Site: brandenburg
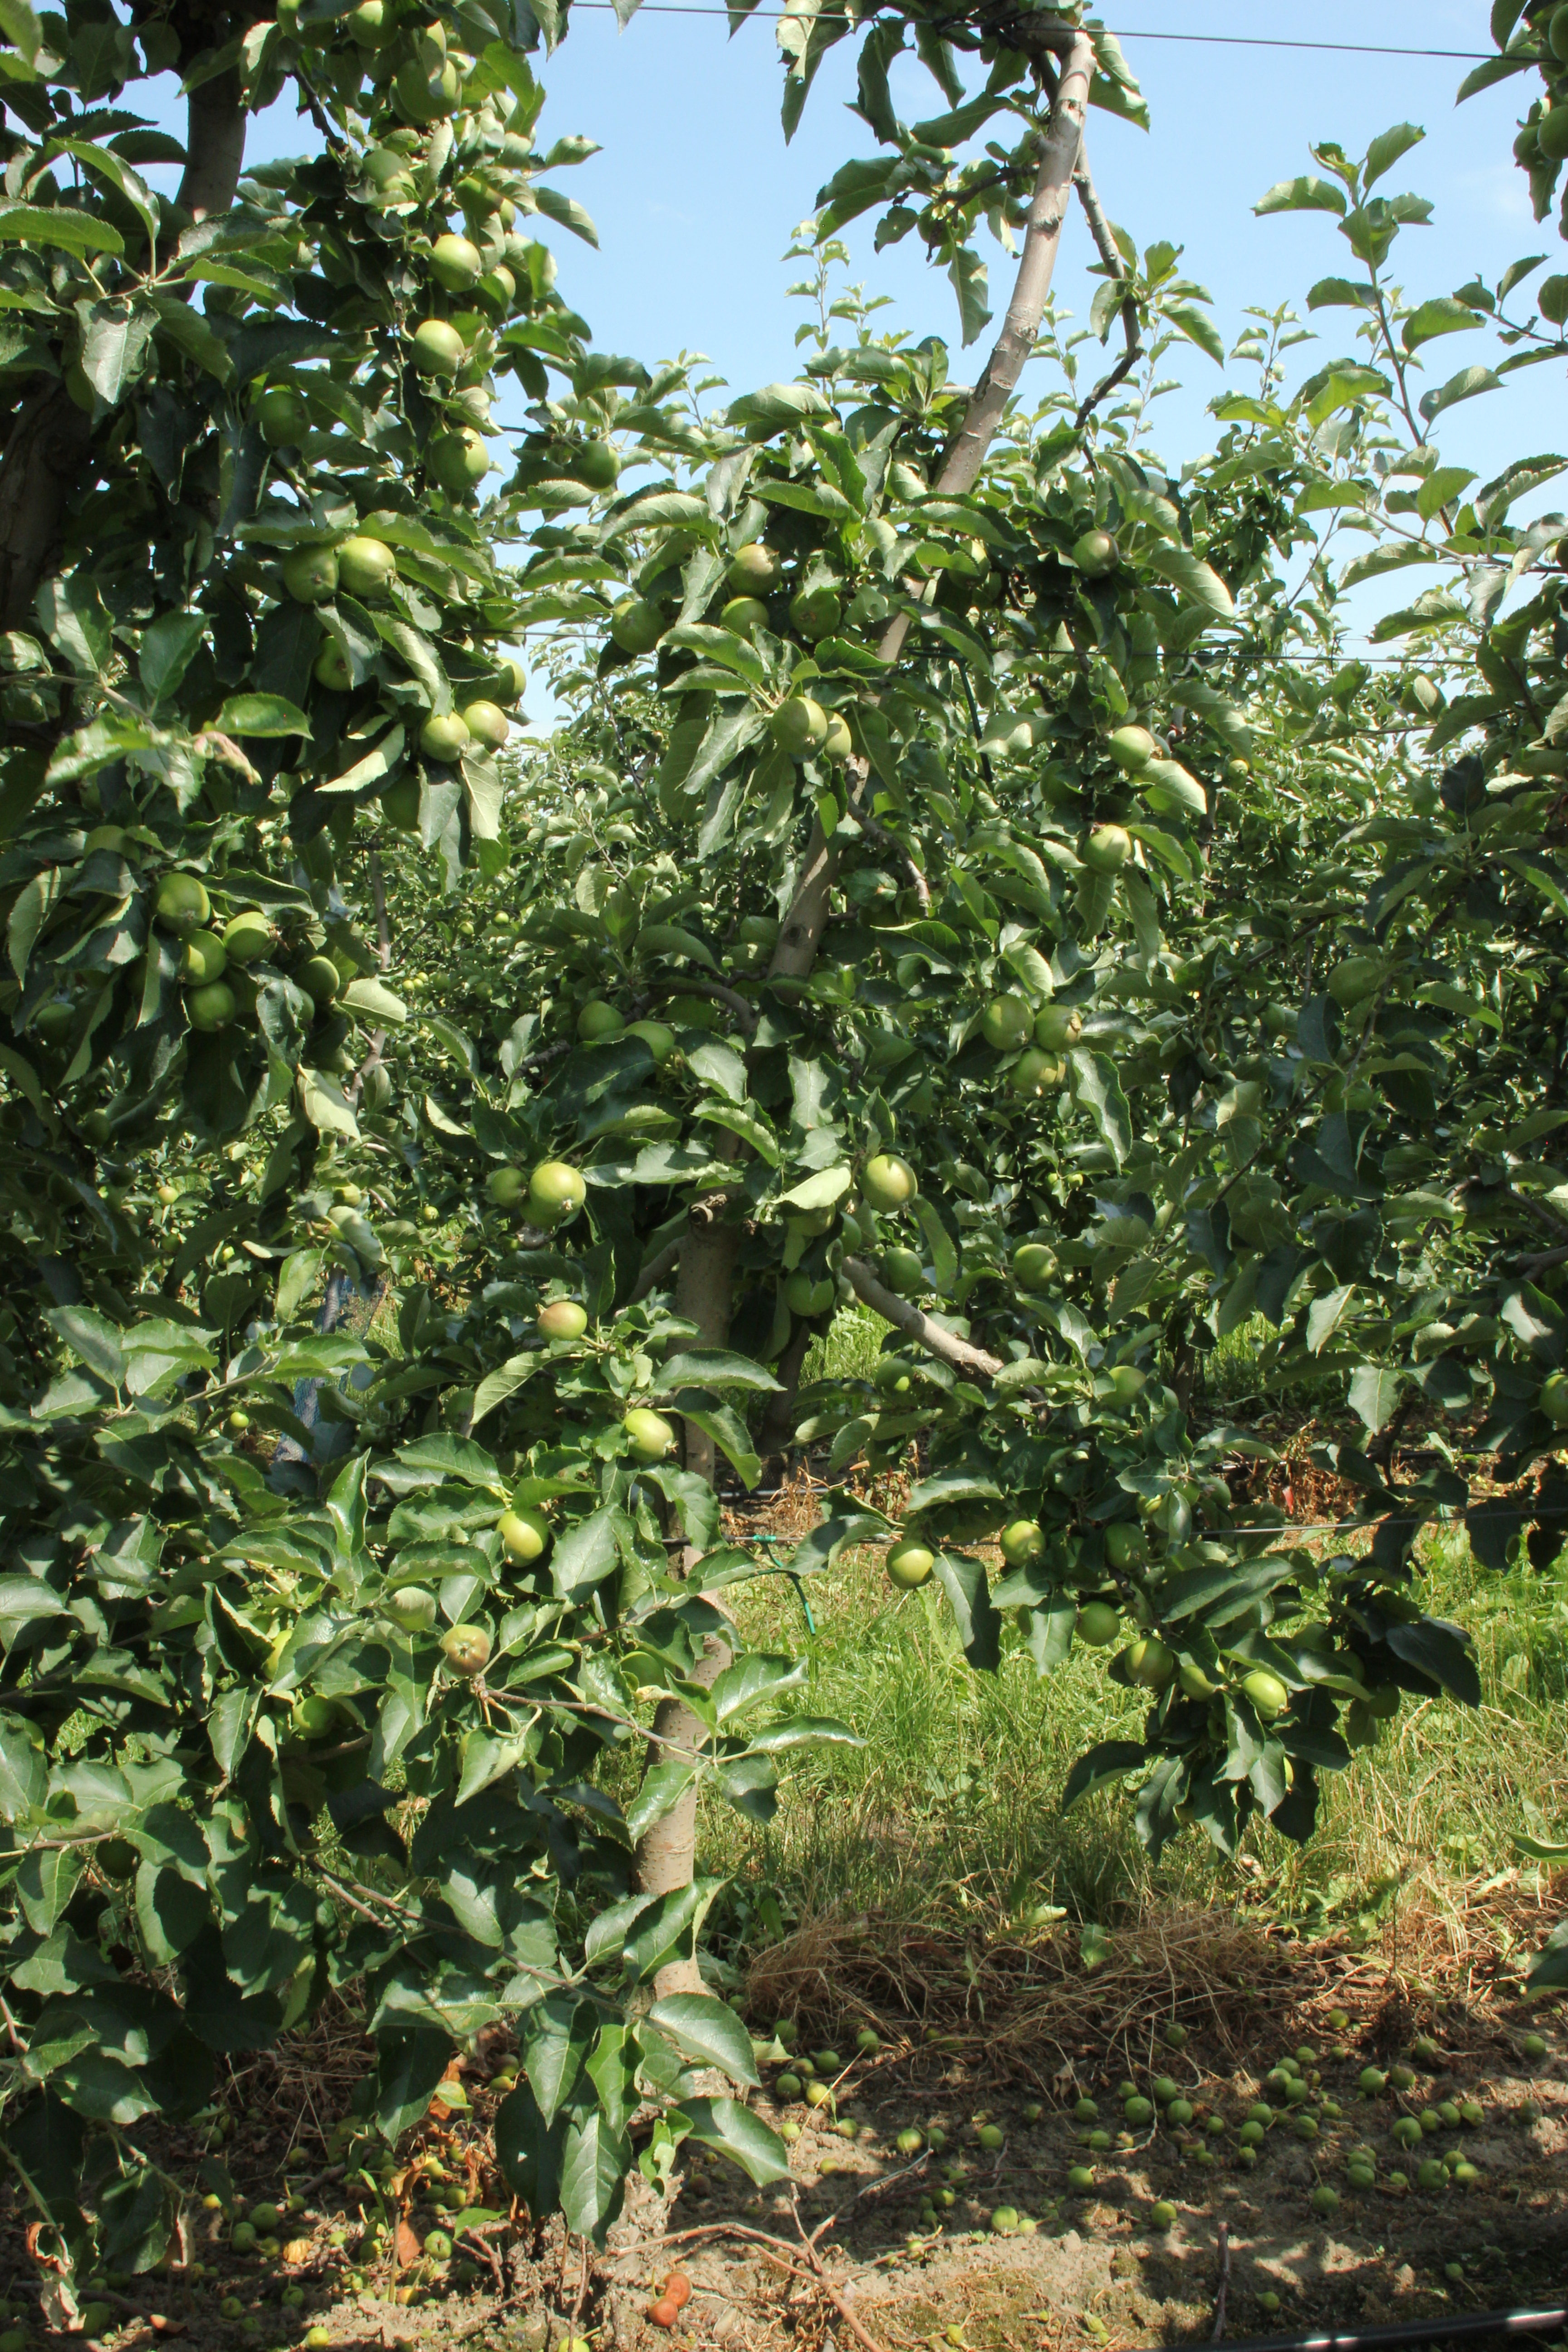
Growth stage (BBCH 74): Development of fruit